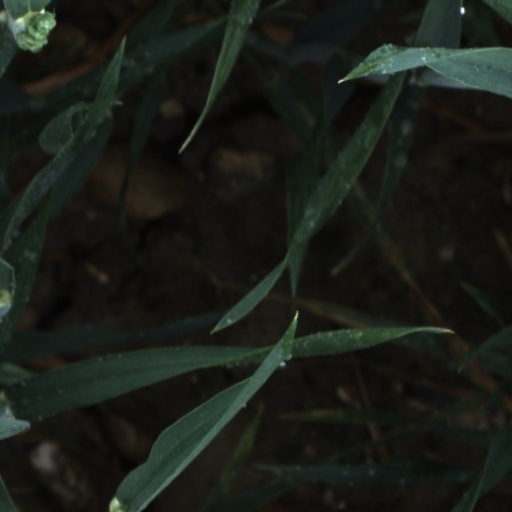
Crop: wheat